Ikumi Yoshimatsu

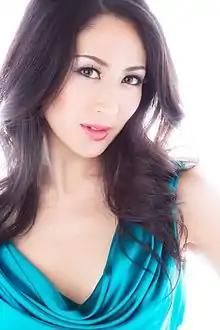

is a Japanese actress, stunt woman, book author, opinion leader, social activist and beauty queen who was crowned Miss International 2012 in Okinawa. It was Japan's first Miss International win in the 52-year history of the pageant.